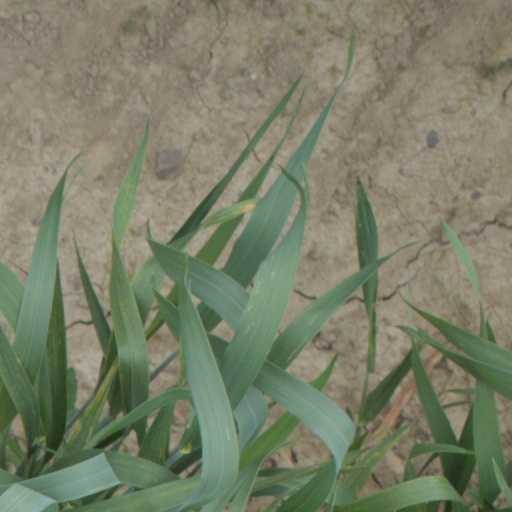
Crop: wheat